Free Trade Hall

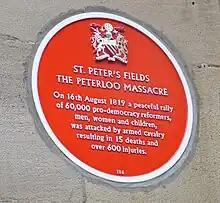
A commemorative plaque on the side of the Manchester Free Trade Hall

The Free Trade Hall was a venue for public meetings and political speeches and a concert hall. Charles Dickens performed here in the summer of 1857 in Wilkie Collins's play "The Frozen Deep". In 1872 Benjamin Disraeli gave his One Nation speech. In 1904, Winston Churchill delivered a speech at the hall defending Britain's policy of free trade. "The Times" called it "one of the most powerful and brilliant he has made."